William Brown (admiral)

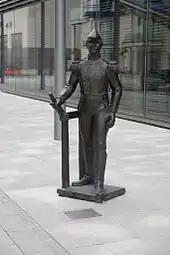
Statue of William Brown in Dublin, Ireland

Commemorative stamps showing him were issued in 1957 and 2003 by the Irish government, and in 1891, 1935, 1957, 1977, 1979, 1980, 1982, 1983, 1985, 2007, 2014, by the Argentine government.